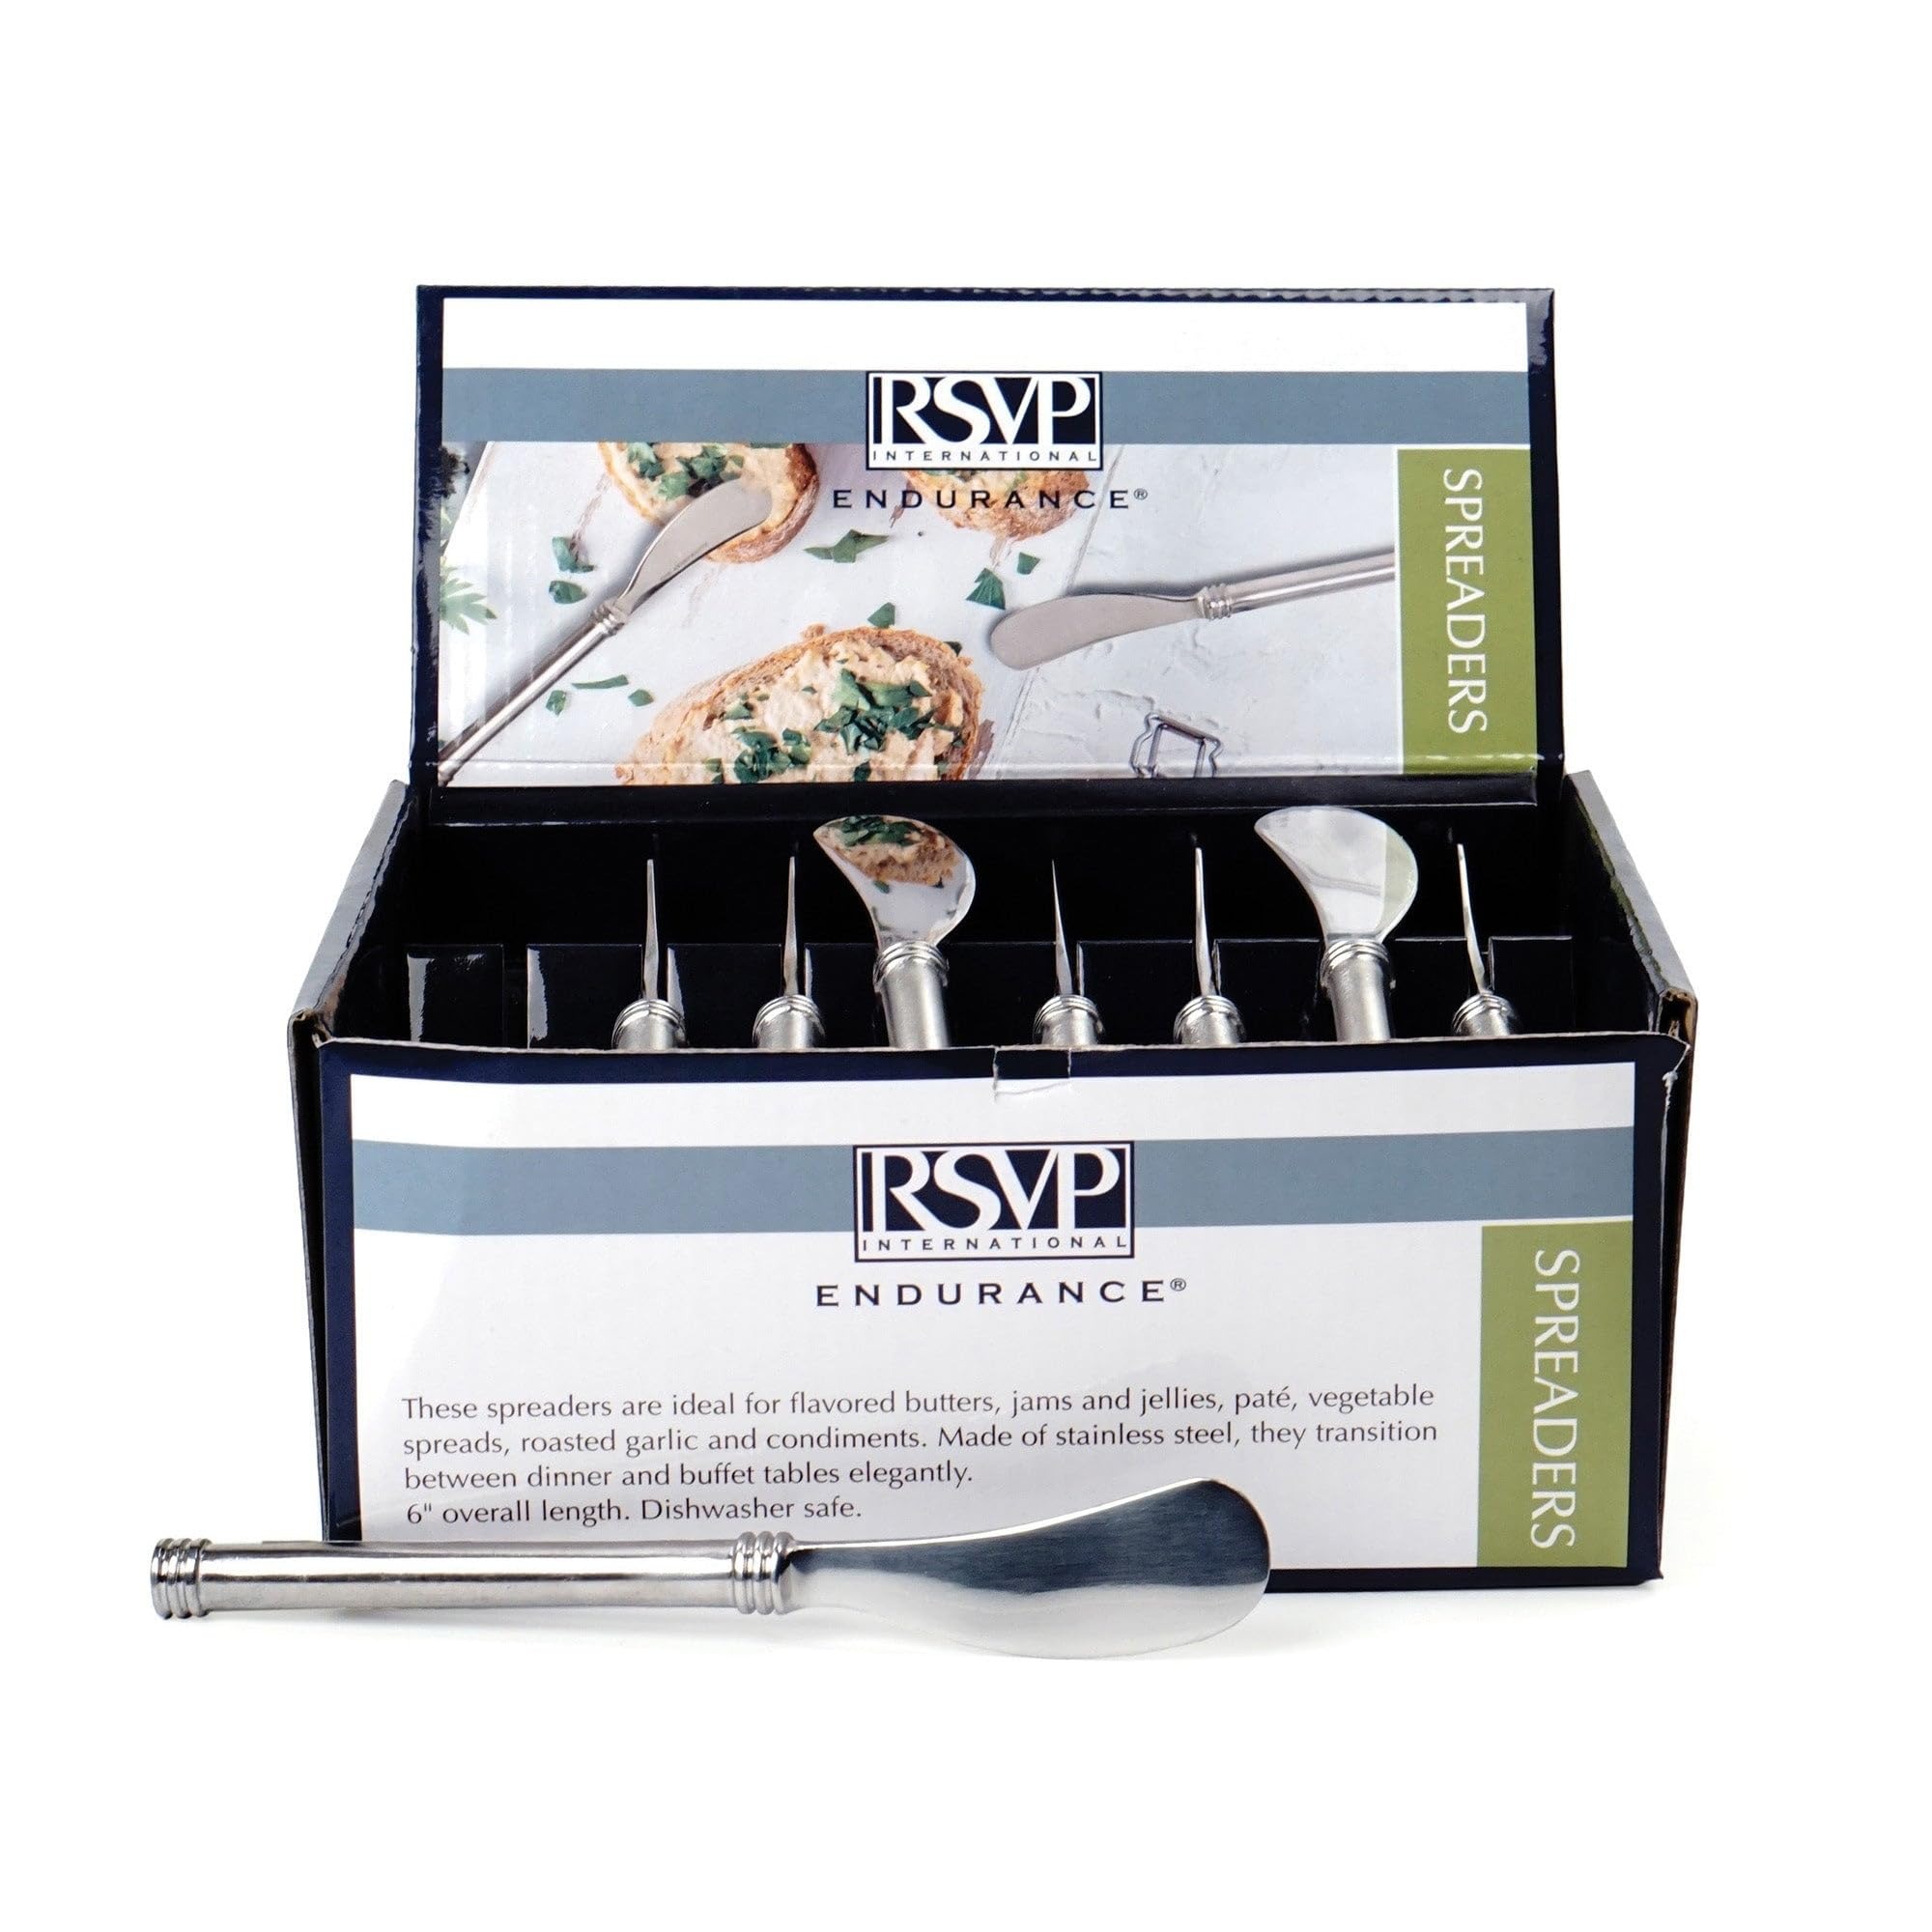
Item Name: RSVP INTERNATIONAL Spreaders (24 piece. Display), 1 EA
Bullet Point: Lifestyle
Product Description: Each spreader measures 6-inches in length. A contrasting satin finish handle. Made of durable 18-8 polished stainless steel. Offered in a 24 piece counter top display. Makes a great party favor or stocking stuffer.
Value: 1.0
Unit: Count

Price: 123.22